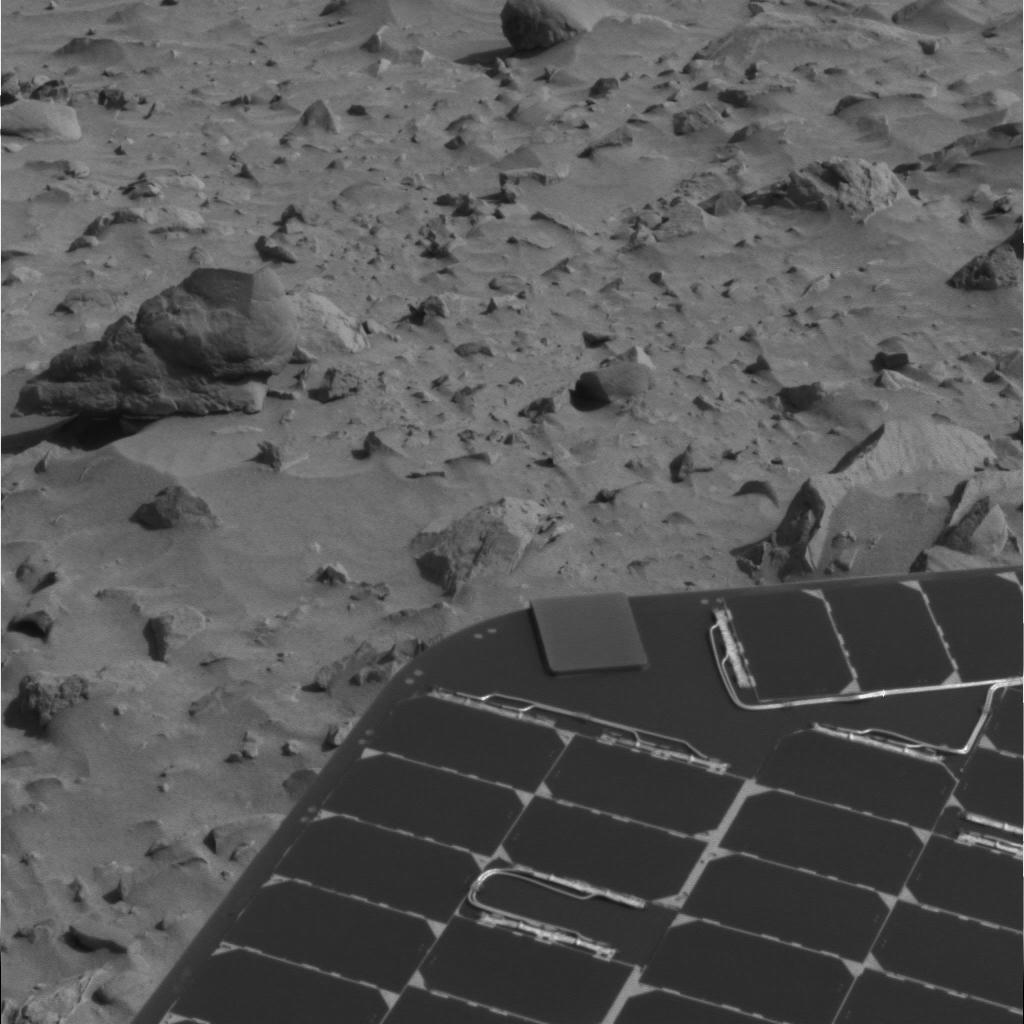
Surface features visible: Rover Deck, Rock Outcrops, Float Rocks, Clasts, Dunes/Ripples, Soil, Nearby Surface, Rover Parts